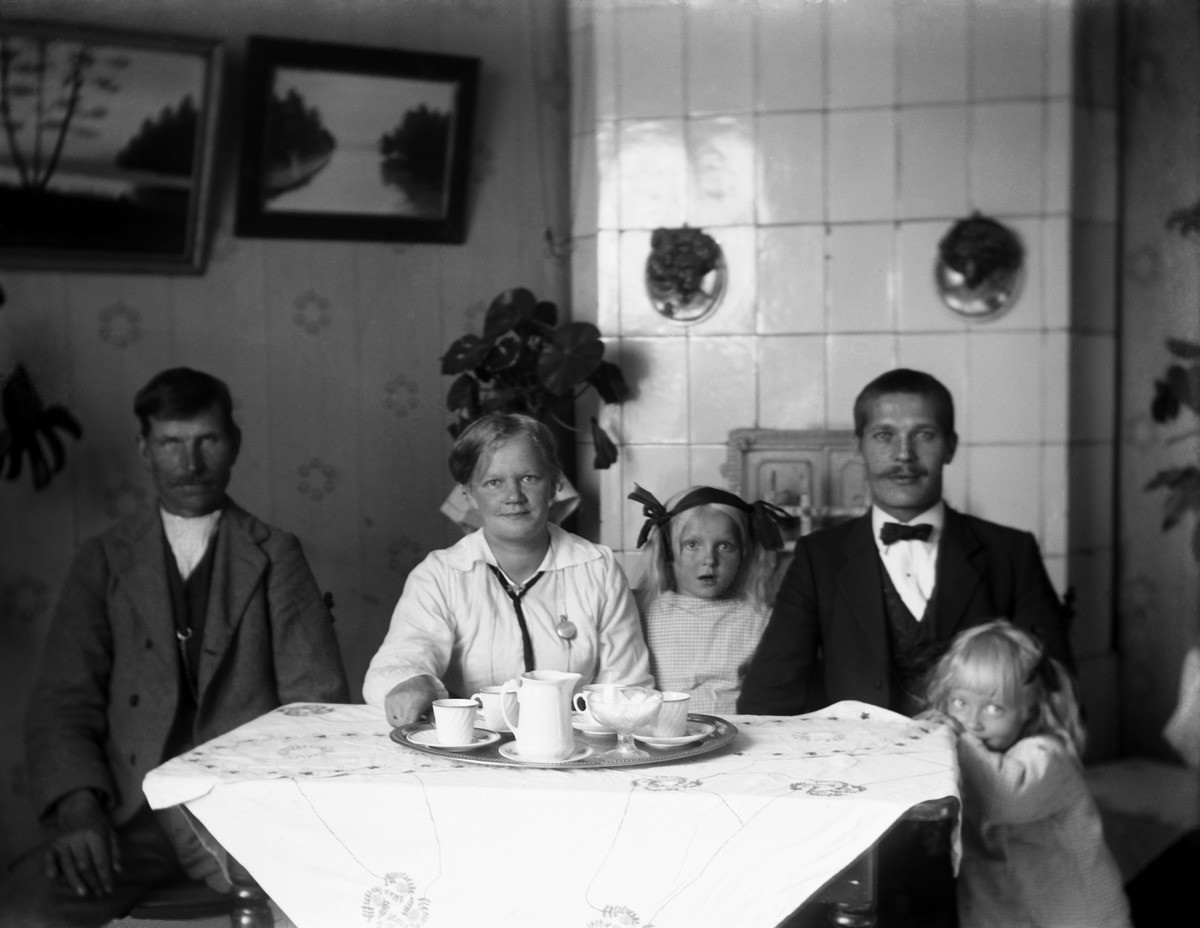
Kahvihetki todennäköisesti Villa Toivolassa (=Meilahti 2) 1910 -luvulla
sisällön kuvaus: Kahvihetki todennäköisesti Villa Toivolassa (=Meilahti 2) 1910 -luvulla. mustavalkoinen
Ajankohta: kuvausaika 1910 -luku n
Paikka: Suomi, Uusimaa, Helsinki, Meilahti Helsinki, Seurasaarentie 1
Aiheet: huvilat, puutalot asuinrakennukset, kulttuurihistorialliset rakennukset, arkkitehtuuri, interiöörit, perheet, lapset, kattaukset